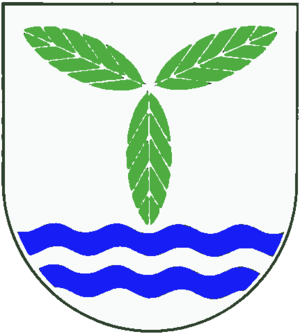
Amt Haseldorf
Coat of arms of Haseldorf
Amt Haseldorf er et amt i det nordlige Tyskland, beliggende i den vestlige del af Kreis Pinneberg. Kreis Pinneberg ligger i den sydlige del af delstaten Slesvig-Holsten. Administrationen er beliggende i byen Uetersen, selv om den ikke er en del af amtet. Det grænser mod nord til Amt Elmshorn-Land, mod vest til Elben, mod syd til byen Wedel og mod øst til Amt Moorrege, som det er planlagt det skal sammenlægges med.